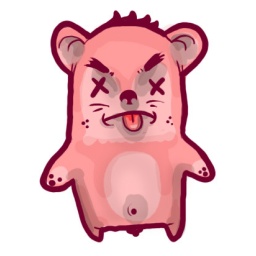
forest creatures against dirty doodles